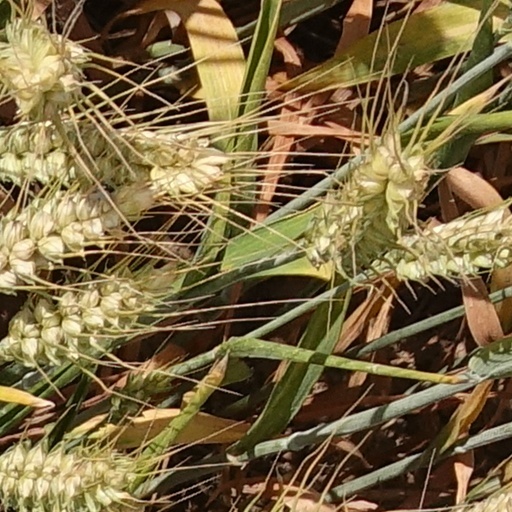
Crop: wheat